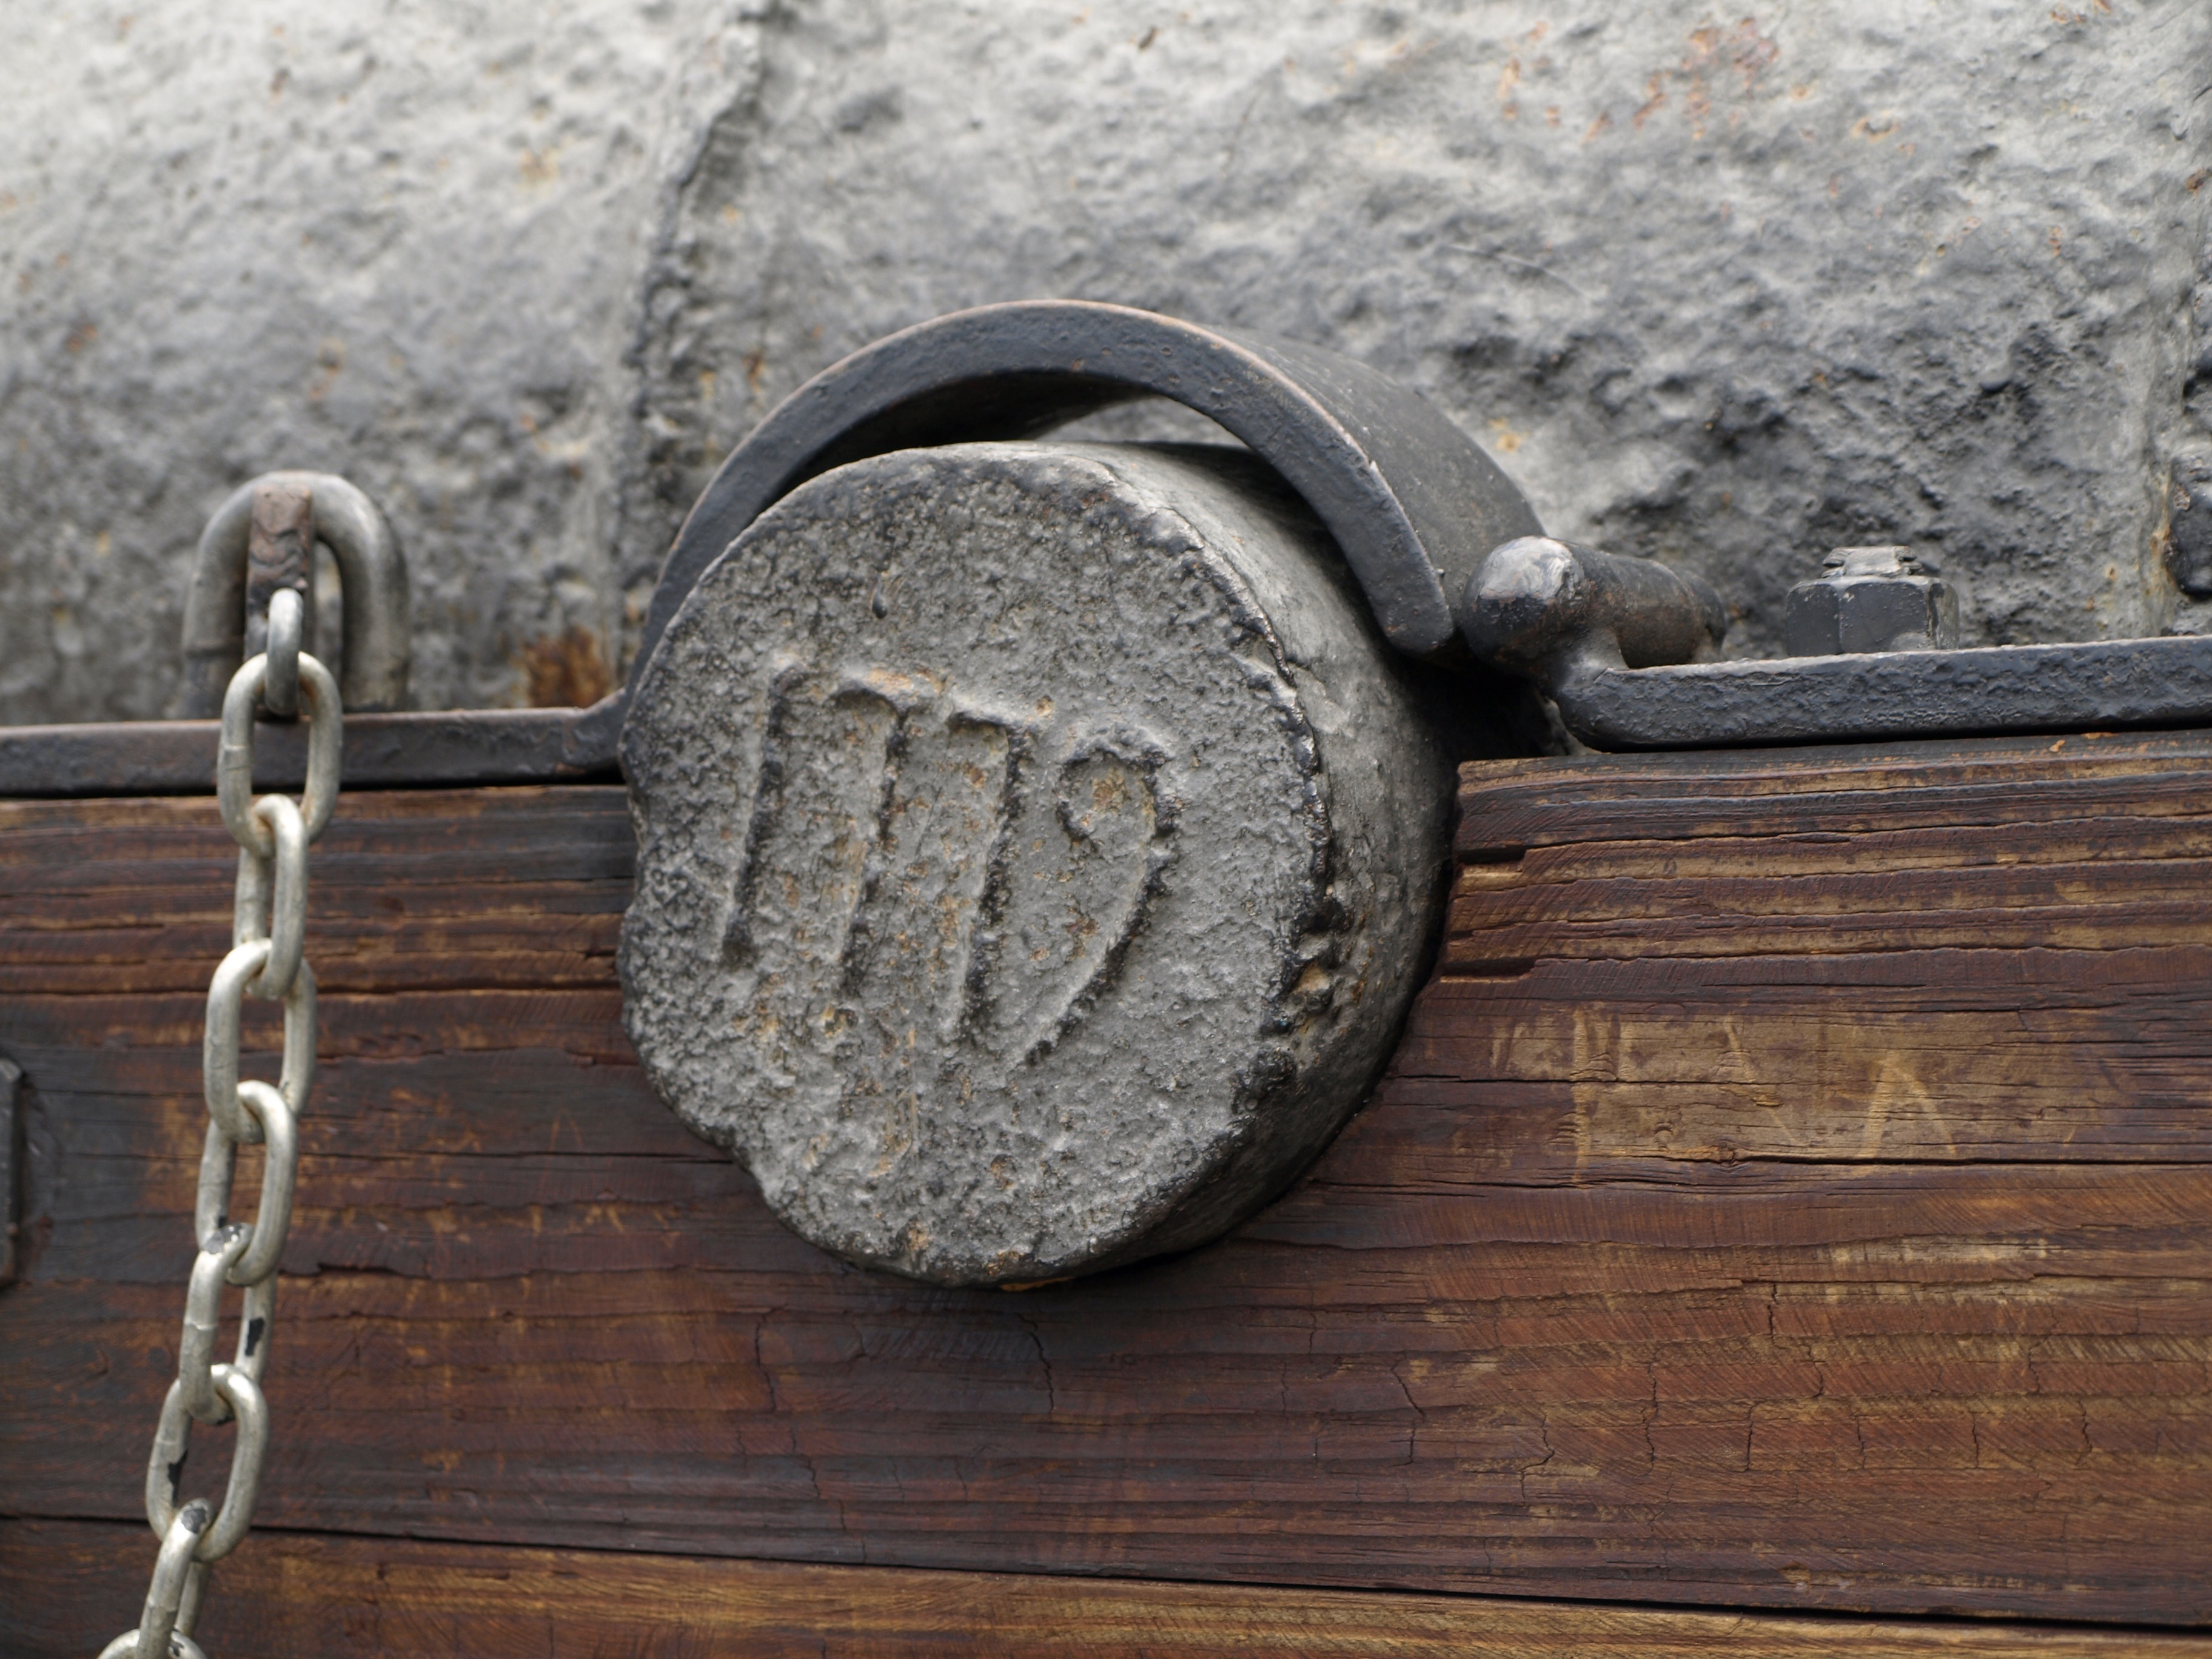
structure, wood, antique, grain, texture, chain, old, museum, metal, nostalgia, weapon, date, close up, wooden structure, structures, gun, iron, cast iron, caribbean, textures, century, 18, historically, pirates, 1779, wood grain, netherlands antilles, curacao, museum piece, willemstad, man made object, colonial period, conqueror